Nykanor Deyneha

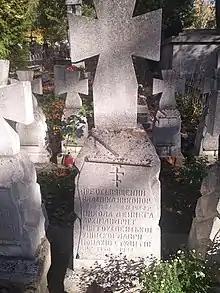
the Bishop's Deyneha grave at the Yaniv cemetery in Lviv

Bishop Nykanor (his given name was Mykola; Nykanor is his monastic name) was born in Svystilnyky village (now is Svitanok village, Ivano-Frankivsk Raion, Ivano-Frankivsk Oblast) into a peasant family. After graduation from the school, he joined the Studite Brethren in the end of 1934 as a novice on 16 June 1935 was tonsured as a monk in the Univ Lavra. On 15 July 1938, he had last monastic vows. Next year he was ordained as hierodeacon (1 October 1939) and hieromonk (29 October 1939), after successful graduation from the Lviv Theological Seminary, and in 1943 was appointed as superior in St. Joseph Lviv filial monastery.